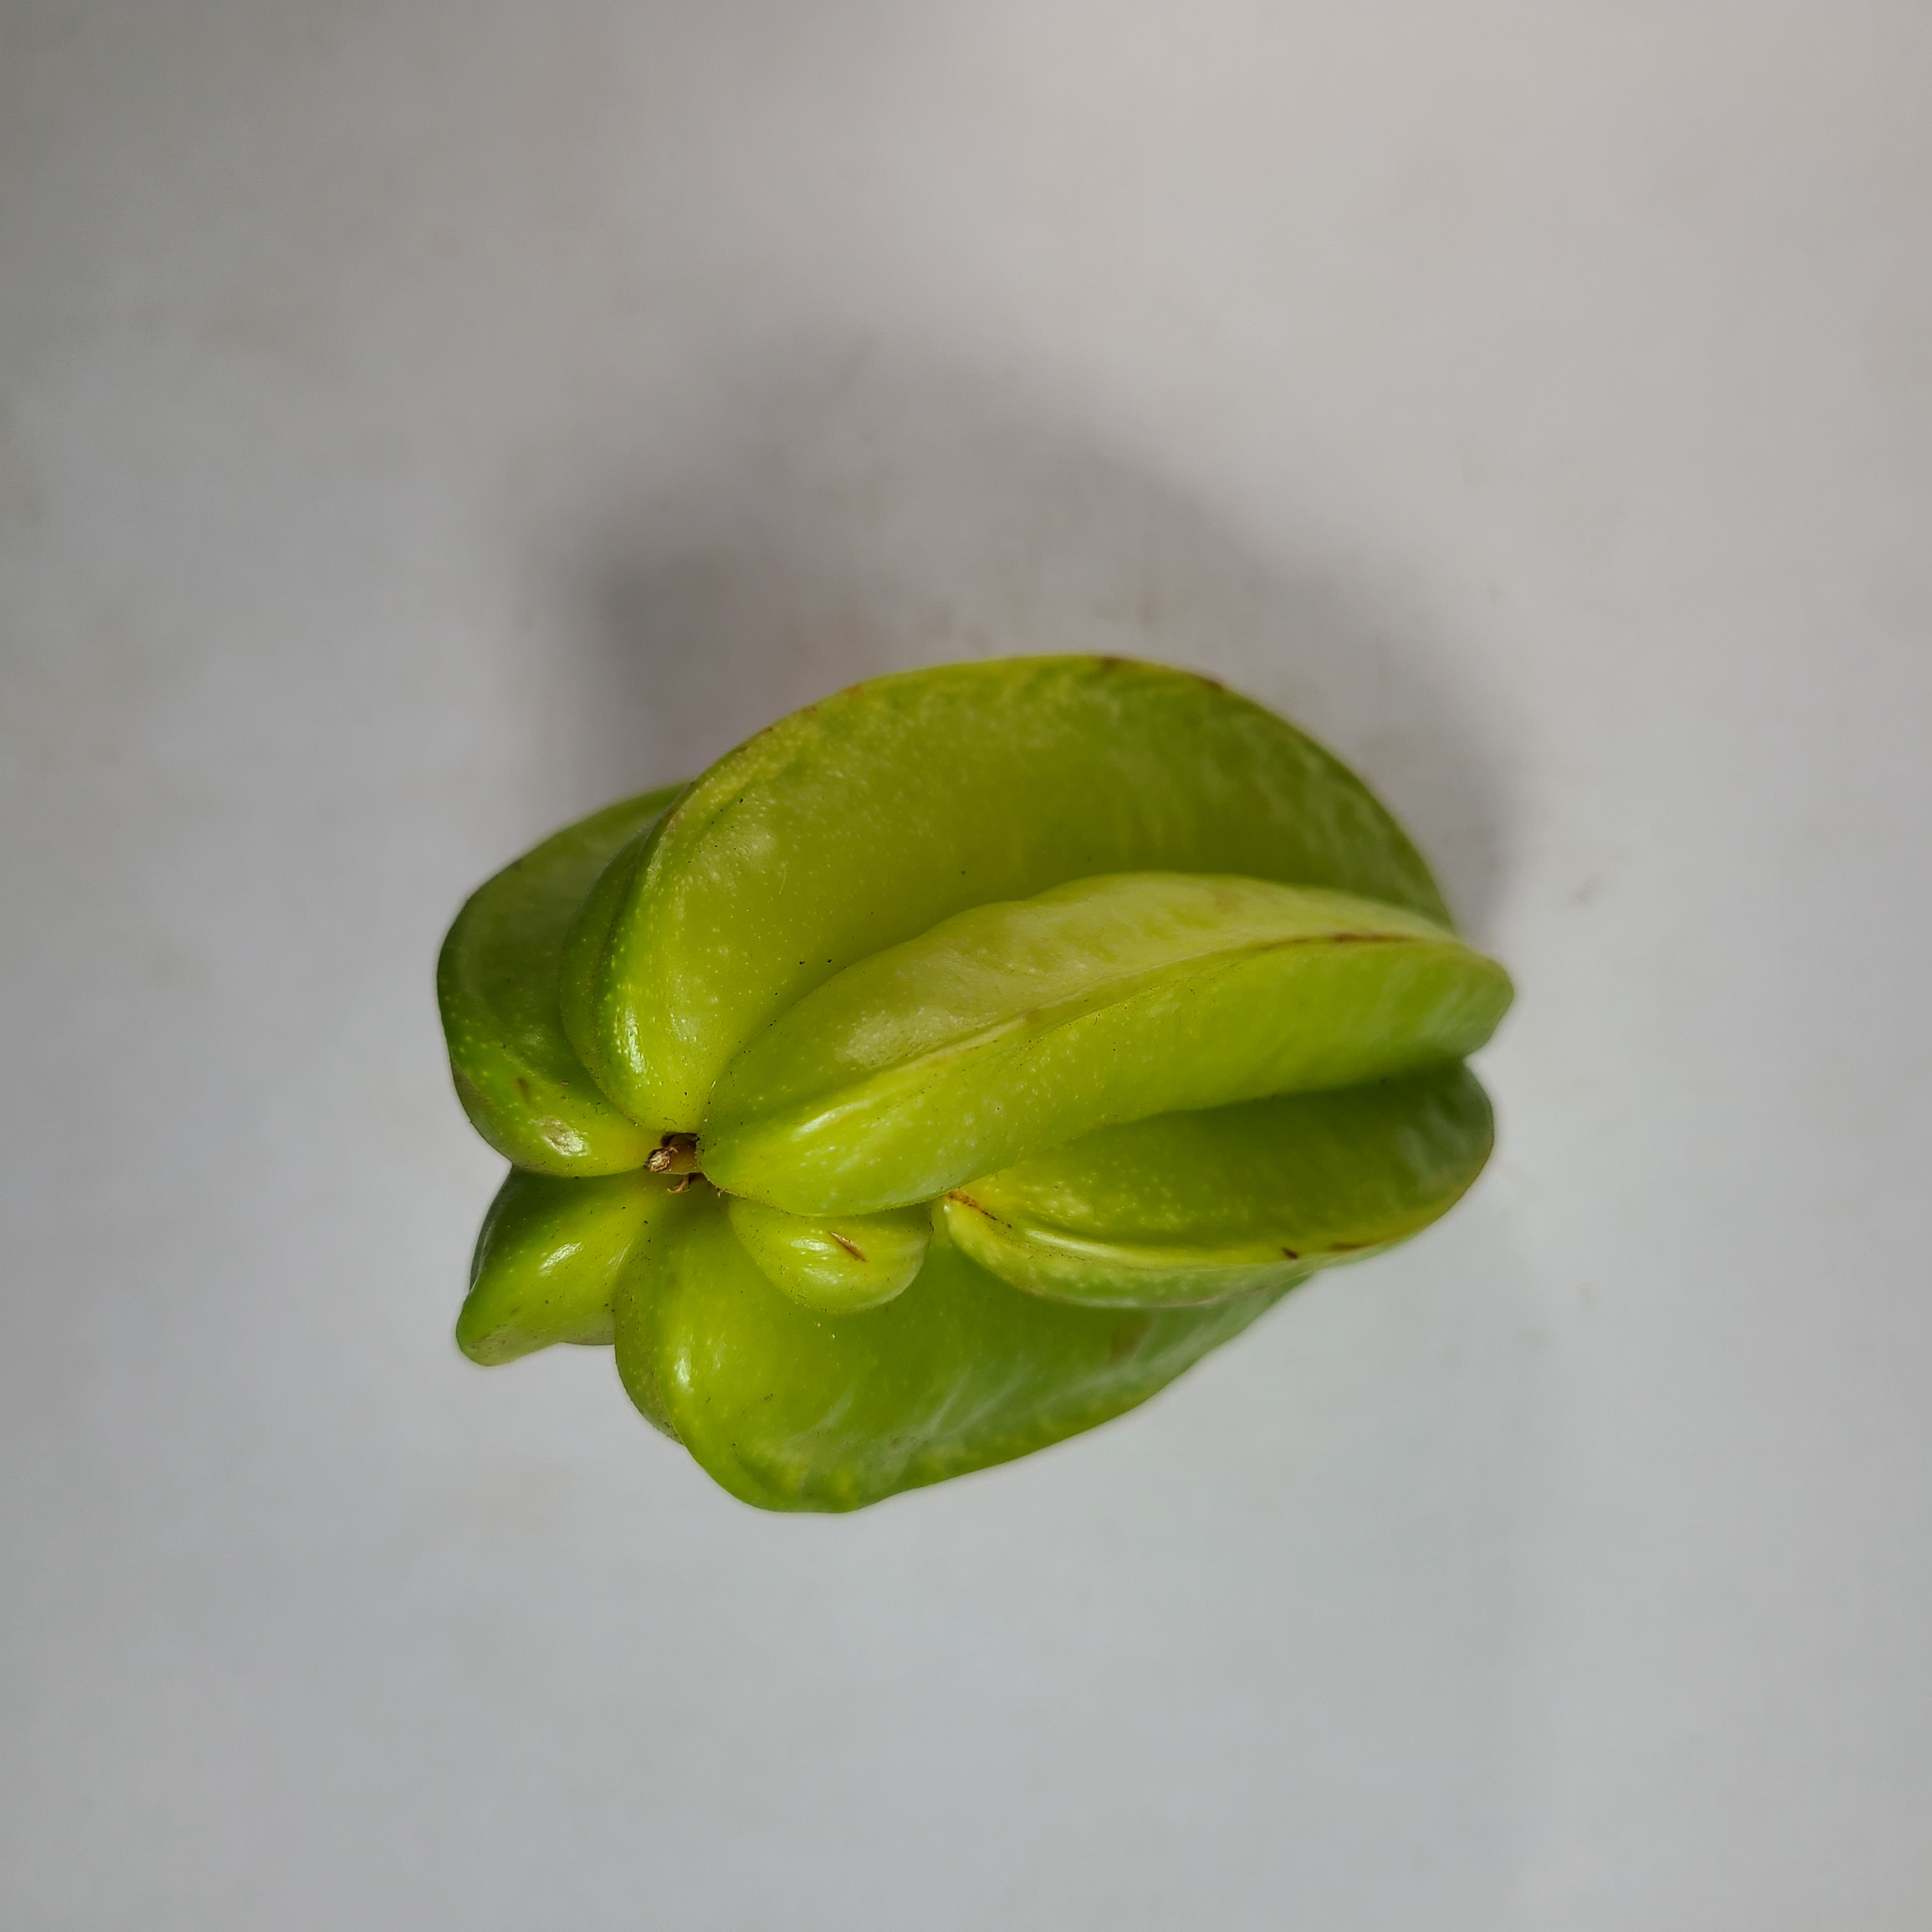
Label: Healthy Fruits